List of least used railway stations of Great Britain

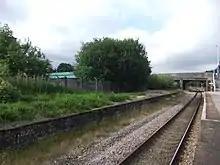
Reddish South station, which came 4th in the rankings for this period

The least used station in this period was Shippea Hill. Originally opened as 'Mildenhall Road' in 1845, it has since been through two name changes; one in 1885 which saw it named as 'Burnt Fen', and again in 1904 where it was renamed to its current name, Shippea Hill. It's located on the Breckland line, approximately six miles west of Ely. Its location is the reason of it being so least used. The statistics for this period show the top five least used stations to be: